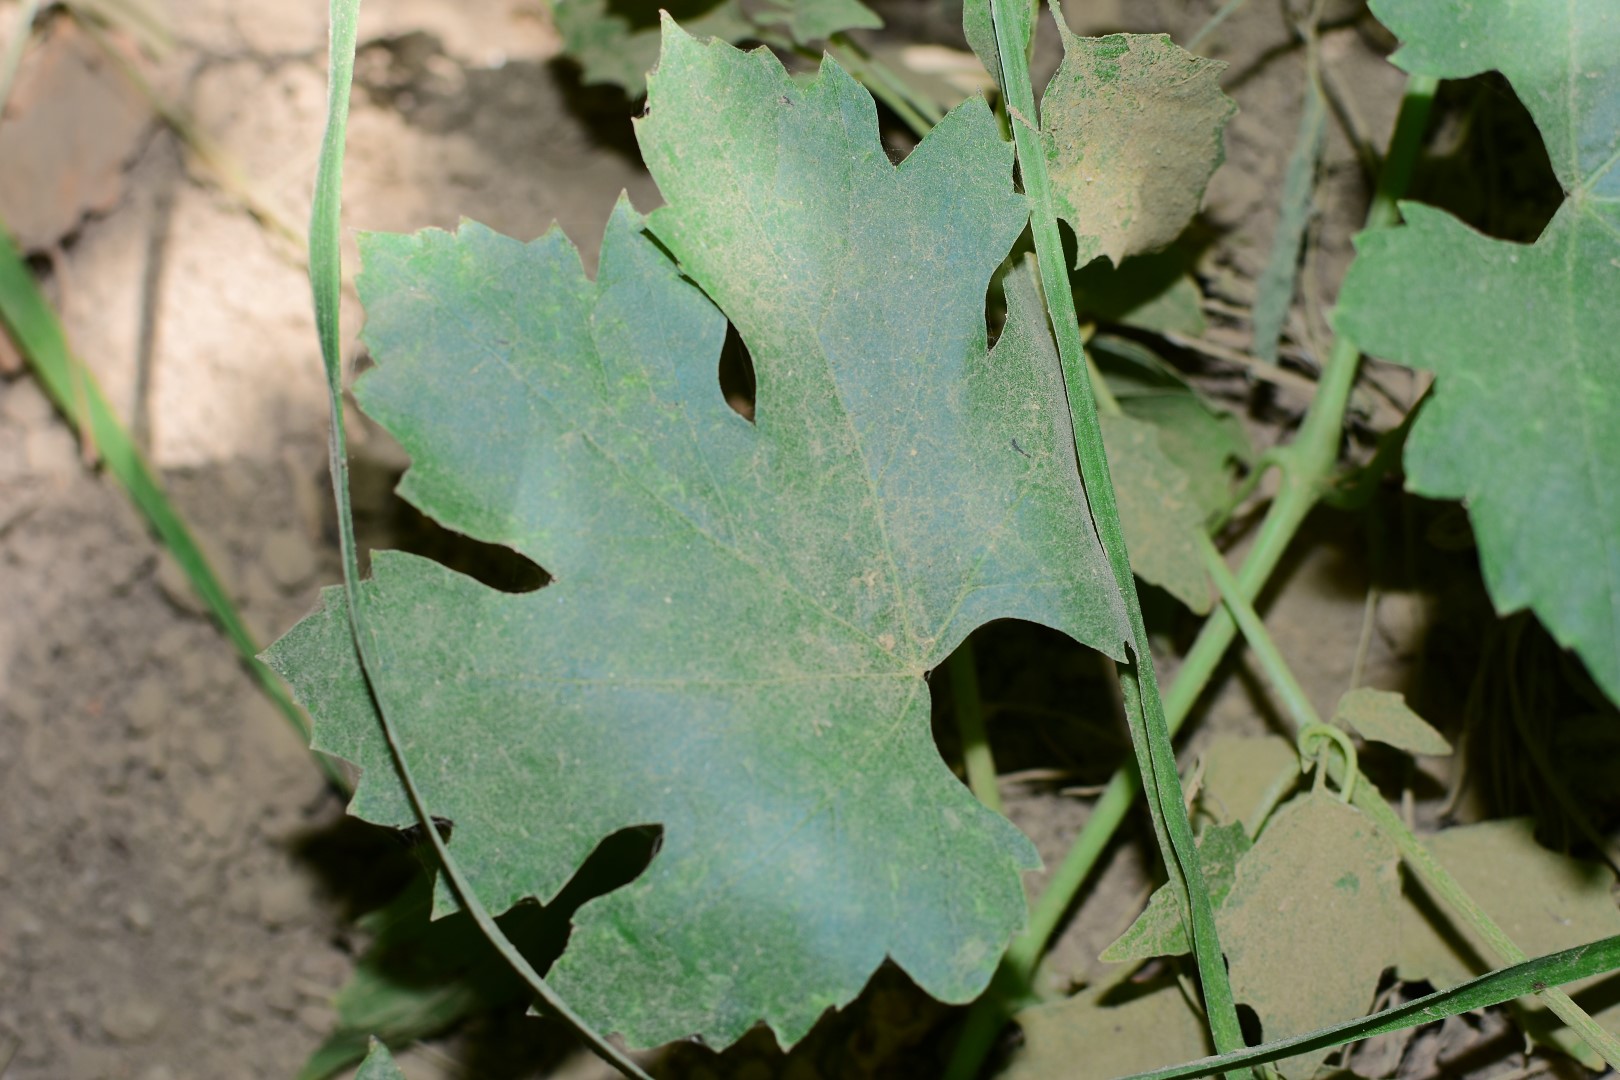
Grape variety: Riasi